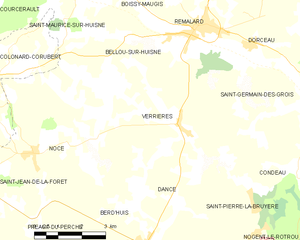
Verrières
Kort over kommunen
Kort over kommunen
Verrières er en kommune i Orne departmentet i Basse-Normandie regionen i det nordvestlige Frankrig.